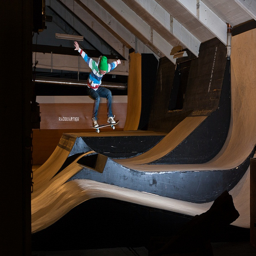
A person in a green hat skateboarding on indoor skateboarding ramp.
A skateboarder performing a trick at an indoor skate park.
A man in striped shirt doing a trick on skateboard.
person on skate board practicing inside a facility full of ramps
Dude jumping over ramps with his skateboard at a skateboard center